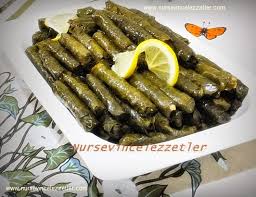
Yemek: yaprak_sarma